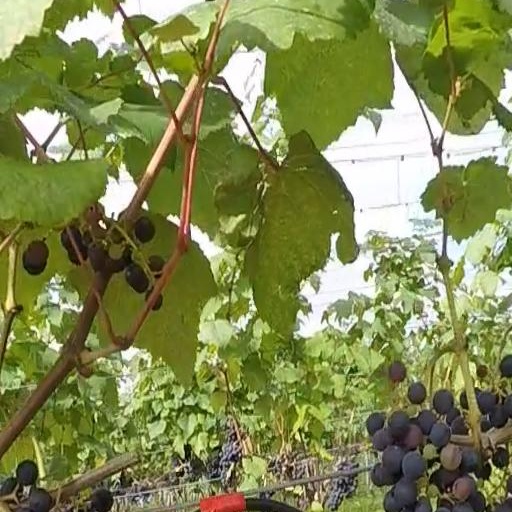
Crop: grape